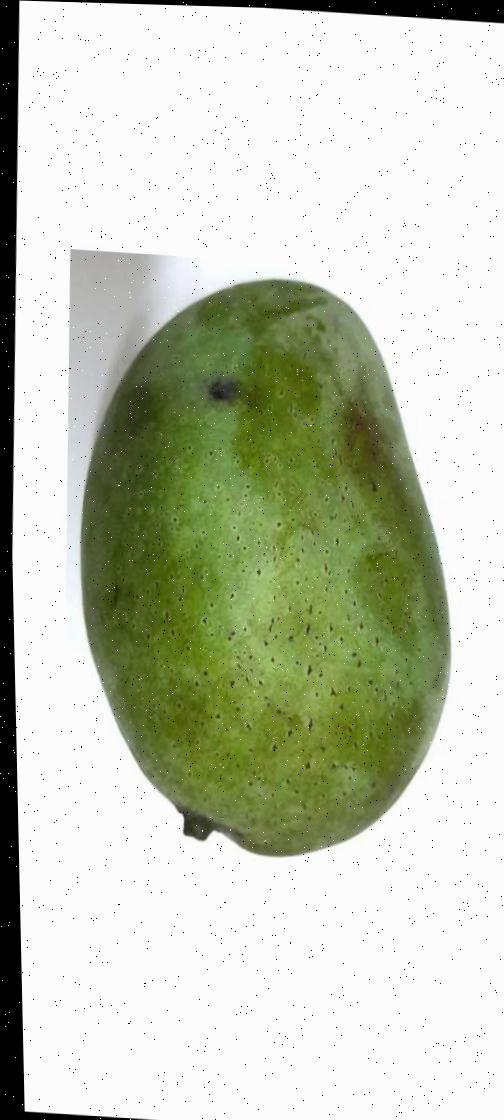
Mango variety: Fazli Classic